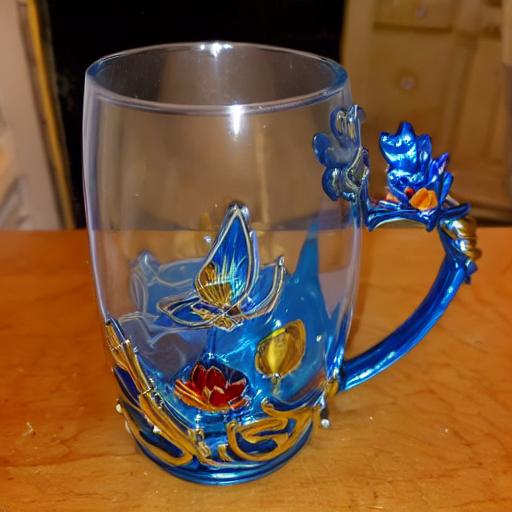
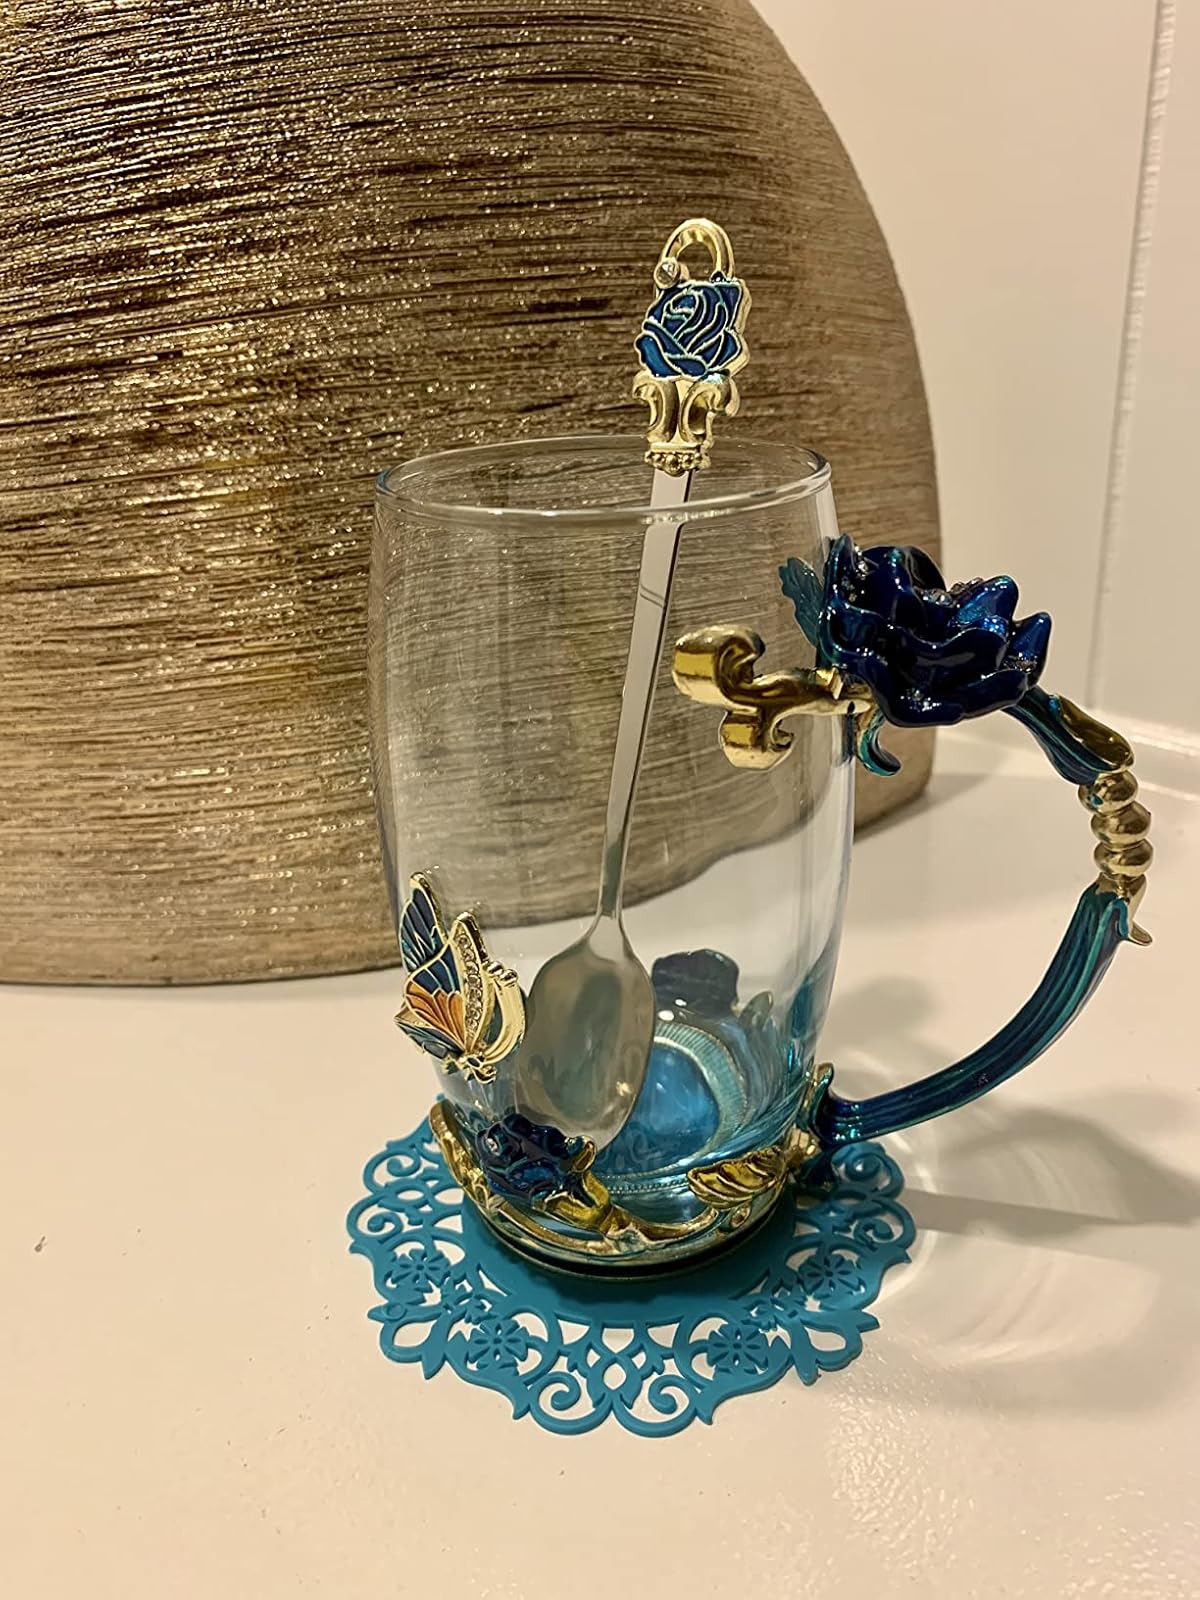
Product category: items_mug
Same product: no